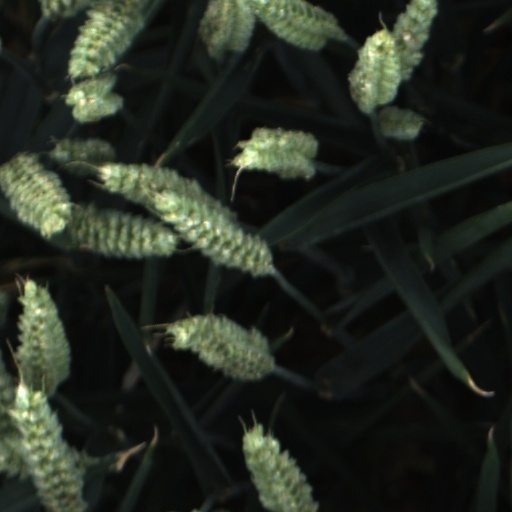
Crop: wheat